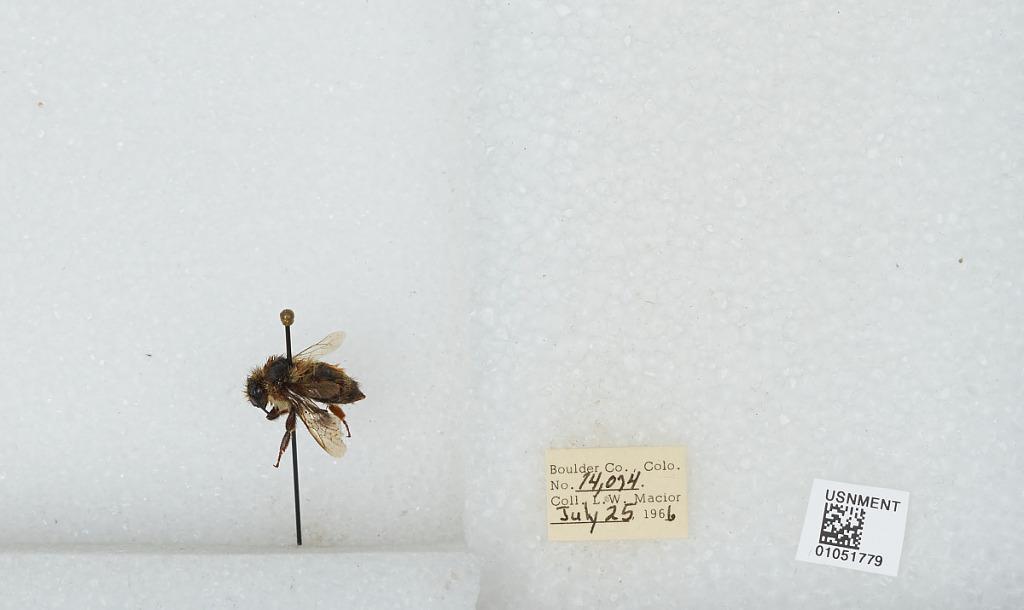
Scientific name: Bombus (Pyrobombus) bifarius Cresson
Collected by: L. Macior
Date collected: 1966-7-25
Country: United States
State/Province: Colorado
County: Boulder
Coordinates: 40.0017, -105.308